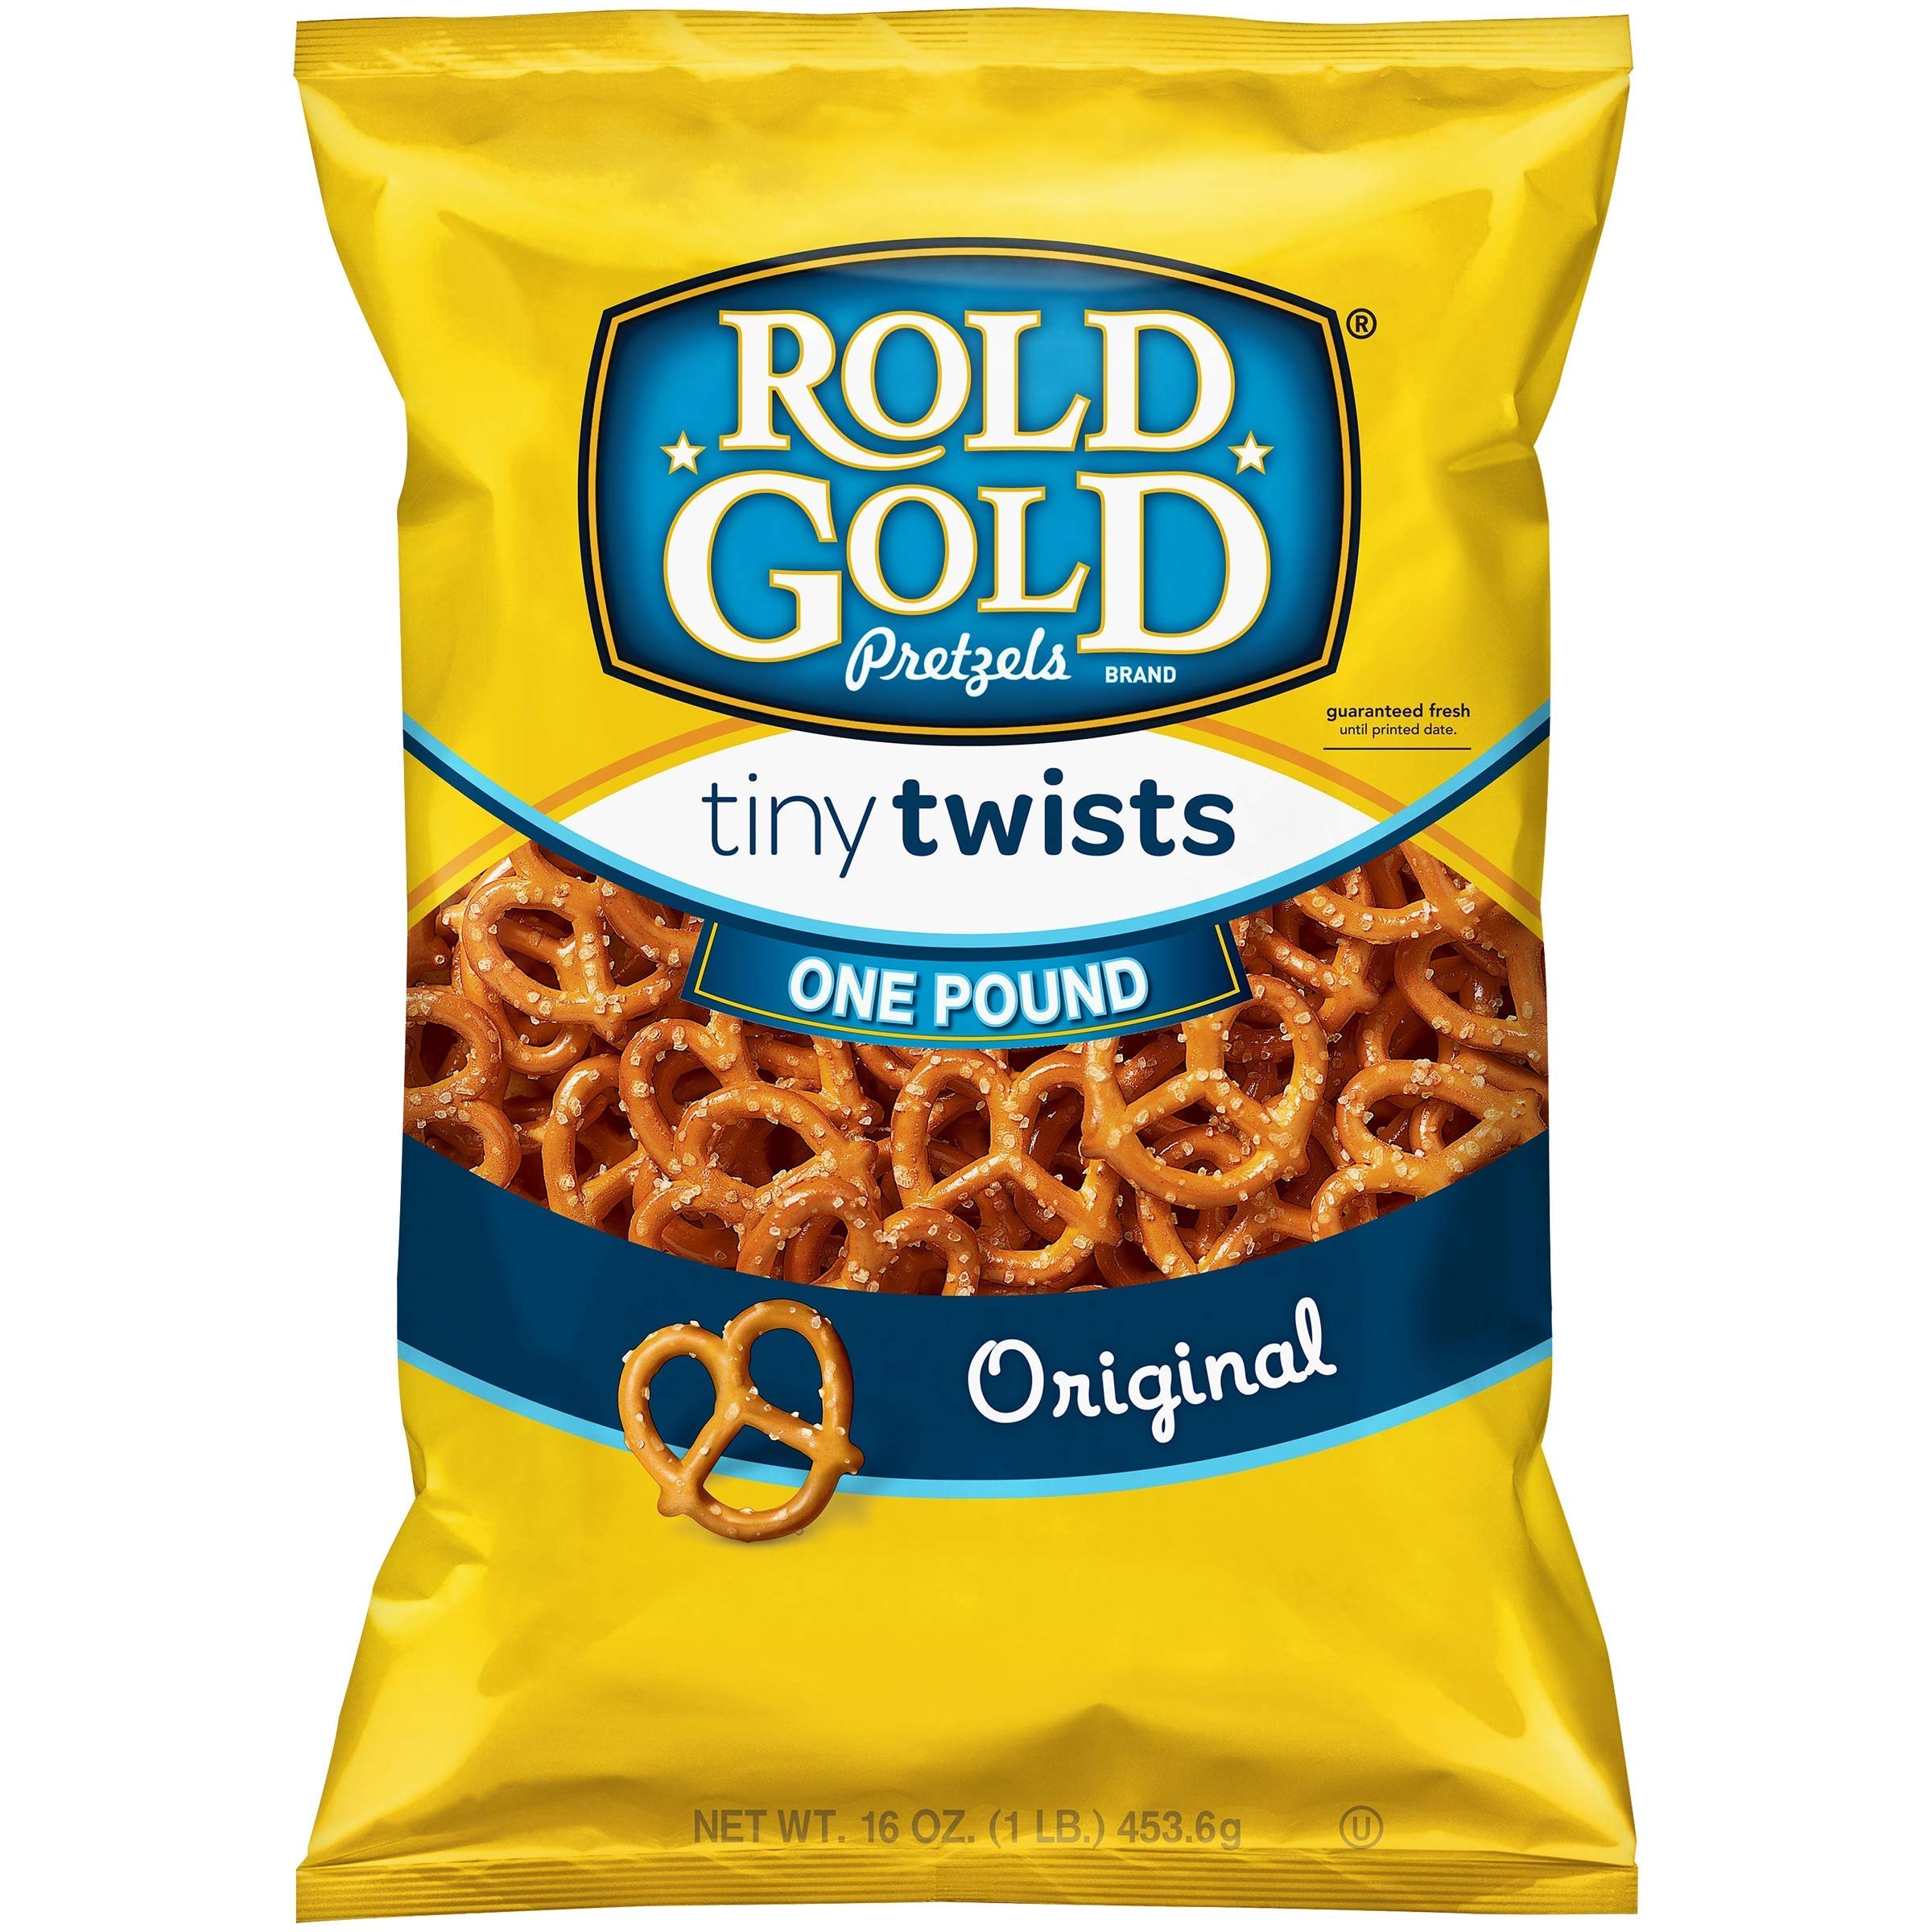
Item Name: Rold Gold Classic Fat Free Tiny Twist Pretzels, 16 Ounce Bag
Bullet Point 1: Includes 1 (16oz) bag of Rold Gold Tiny Twist Fat Free Pretzels
Bullet Point 2: One-of-a-kind flavor and crispy texture
Bullet Point 3: You just might fall in love with this golden-baked snack all over again every time you take a break
Bullet Point 4: Try them with peanut butter, hummus or on their own to take your break to a whole new level!
Bullet Point 5: 16 Ounce Bag of Pretzels
Value: 16.0
Unit: ounce

Price: 3.98